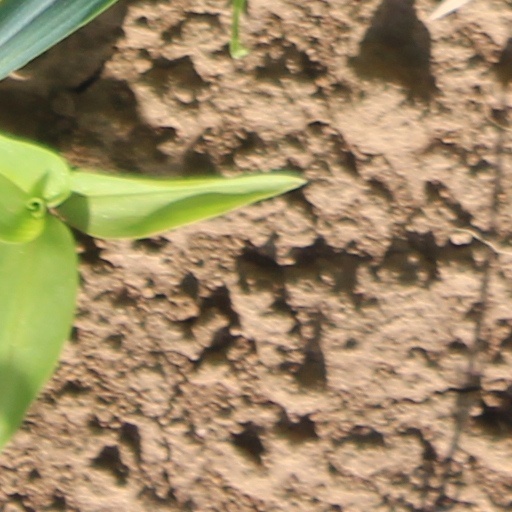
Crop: wheat